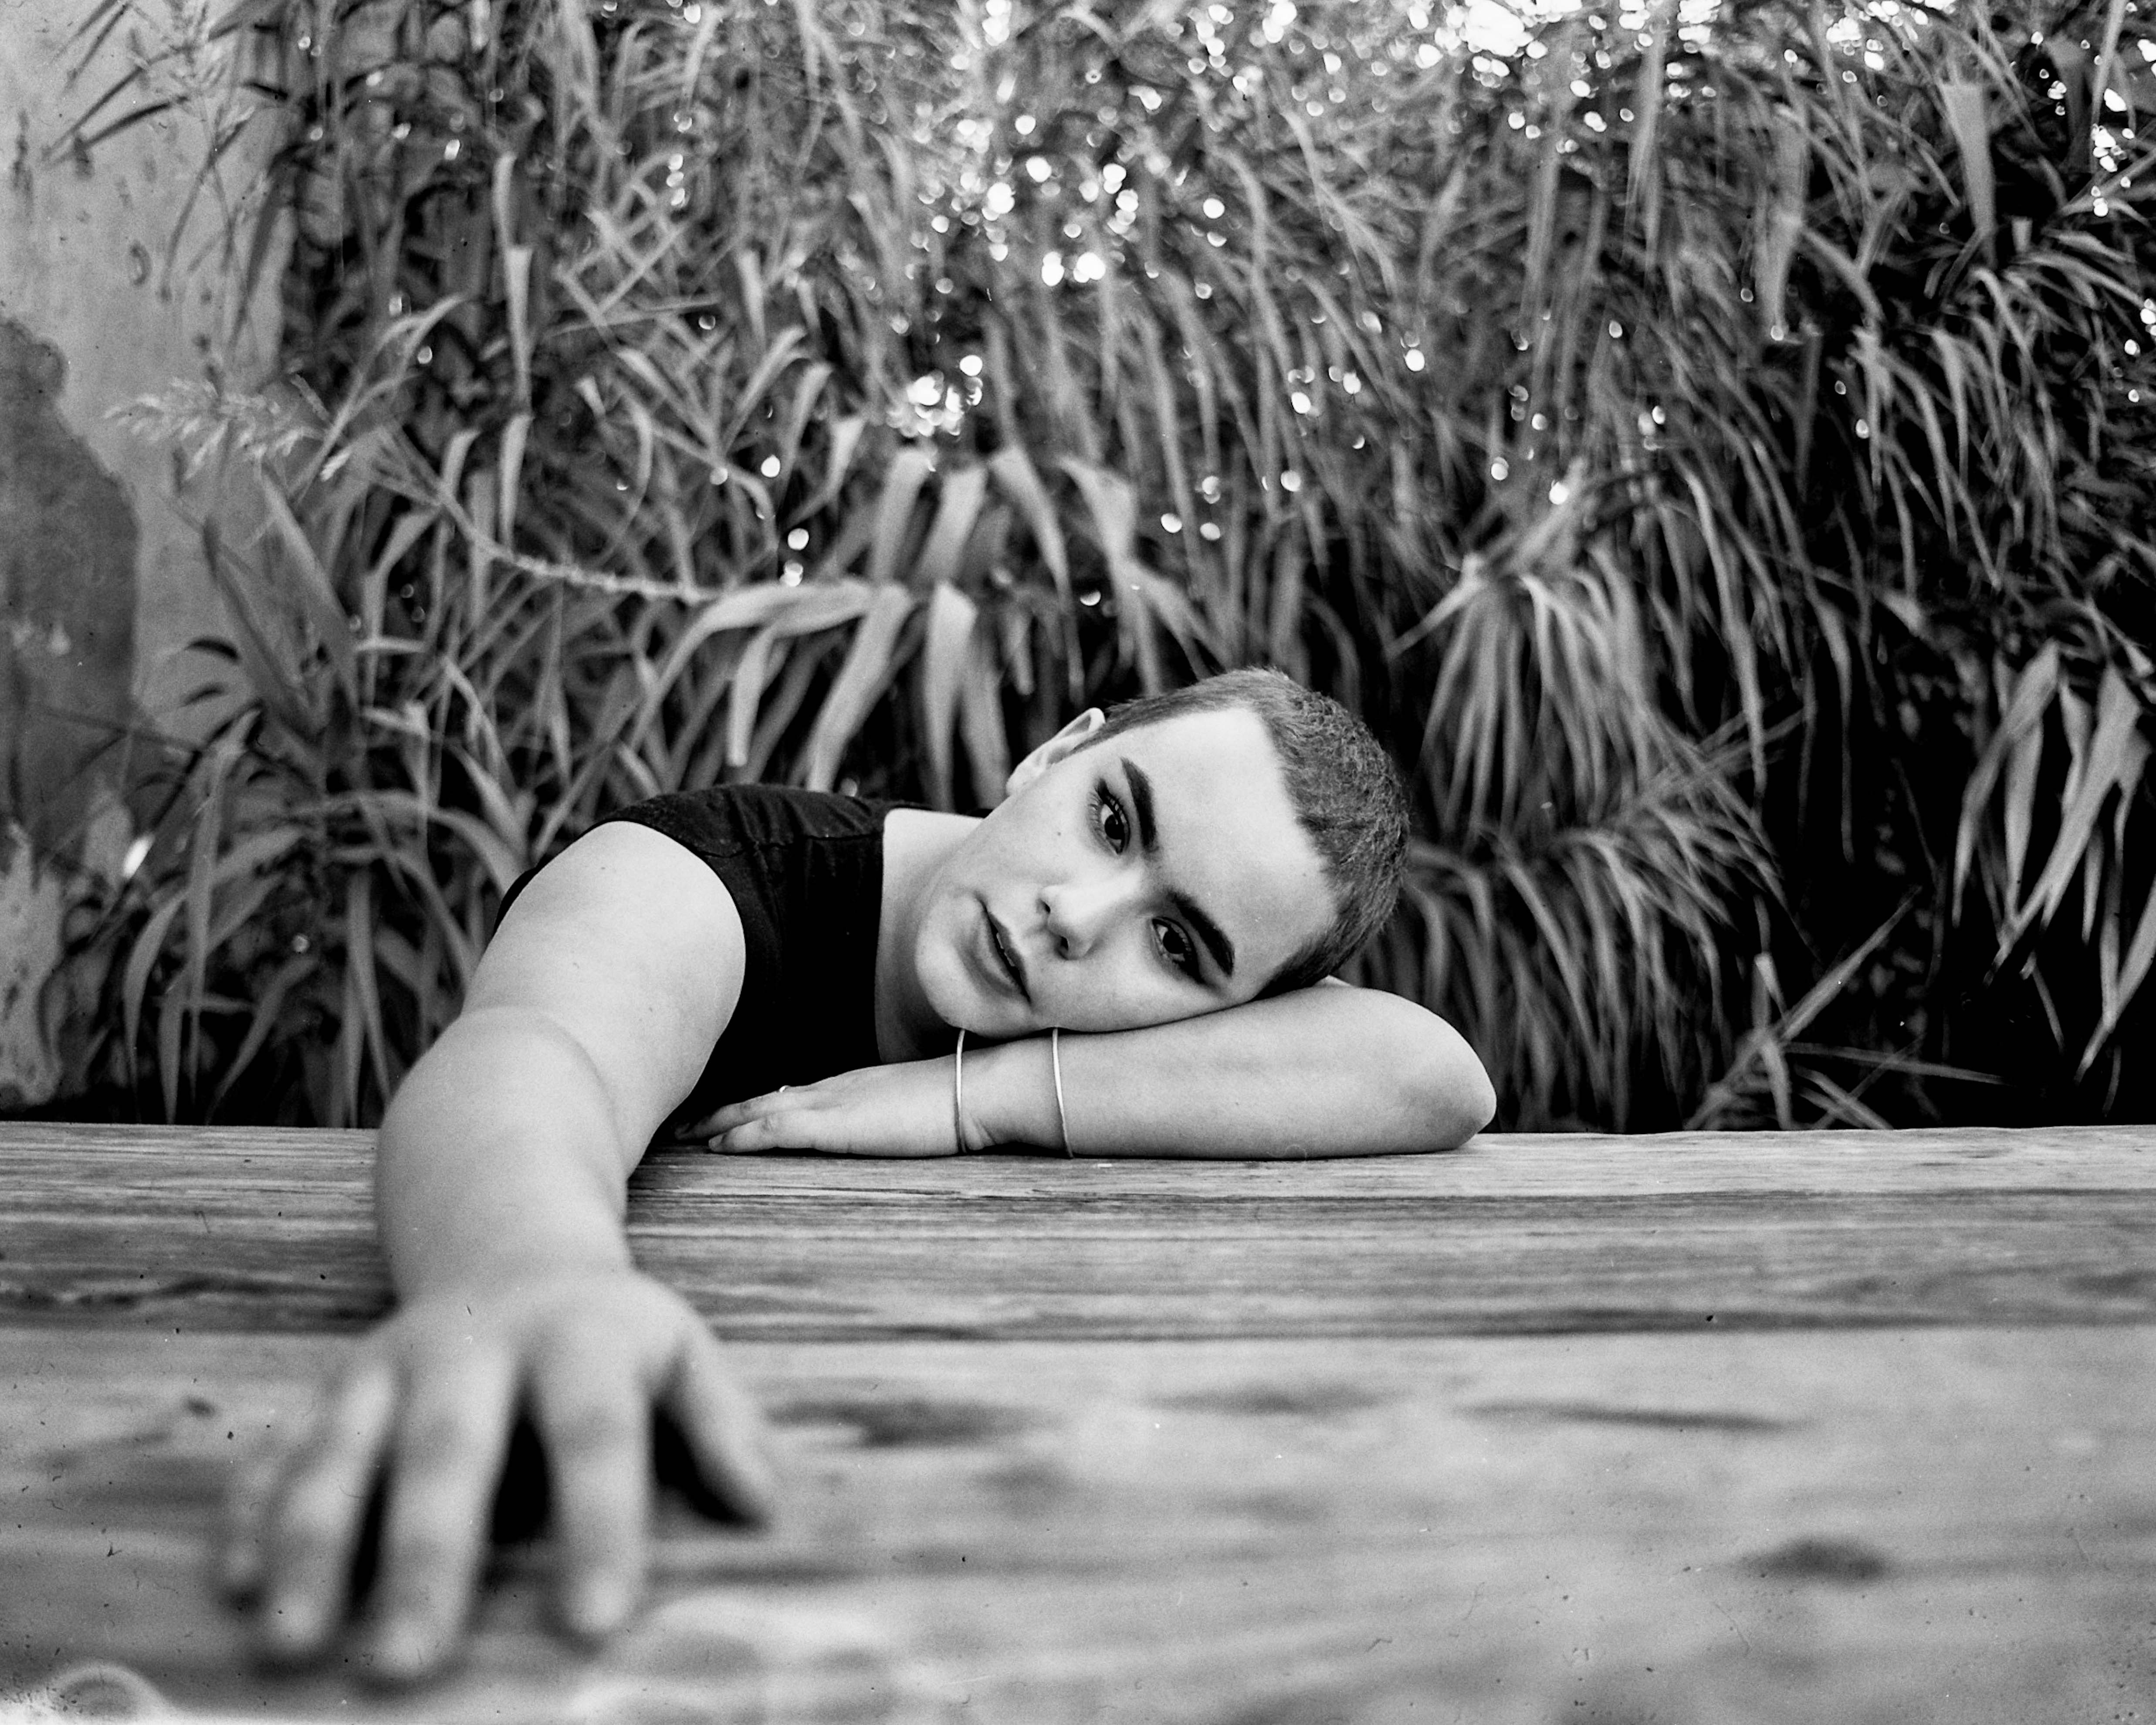
photograph, black and white, beauty, monochrome photography, monochrome, photography, leg, model, photo shoot, stock photography, leisure, style